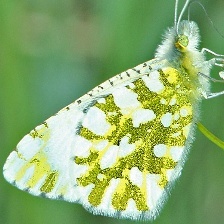
Species: LARGE MARBLE
Butterfly family (ImageNet category): cabbage_butterfly